Distal spinal muscular atrophy type 1

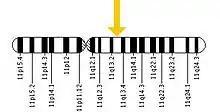
Location of the "IGHMBP2" gene on chromosome 11, locus 11q13.3

DSMA1 is caused by a genetic mutation in the "IGHMBP2" gene (located on chromosome 11, locus 11q13.3), which codes the immunoglobulin helicase μ-binding protein 2. The role of the "IGHMBP2" protein is not fully understood, but it is known to affect mRNA processing. The cellular mechanisms of the mutation, as well as the protein mechanisms disrupted by the mutation, are unknown. "IGHMBP2" mutations are usually random mutations which are normally not passed down through generations.